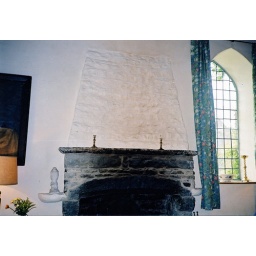
The big fireplace, now in the sitting room, was originally in a first floor bedroom.